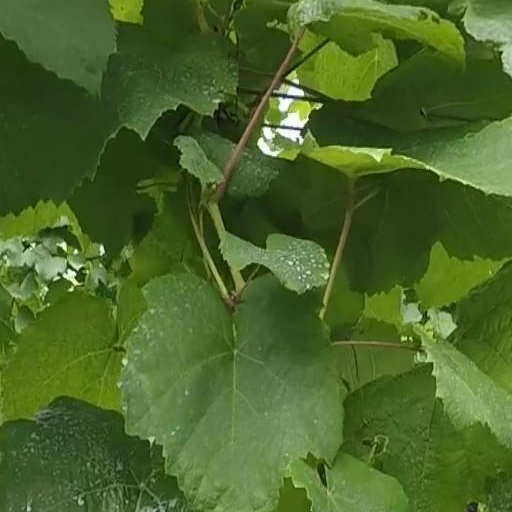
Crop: grape